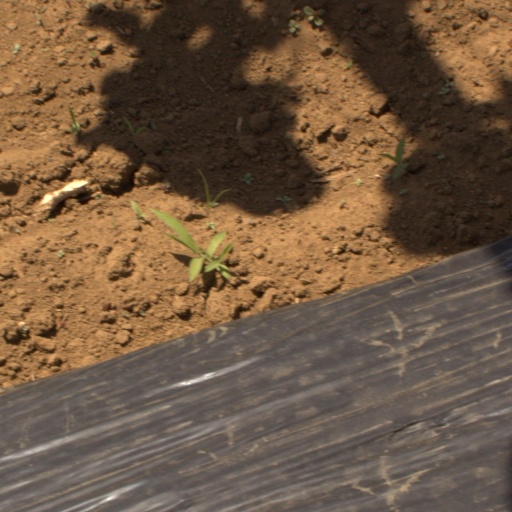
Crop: Jerusalem artichoke